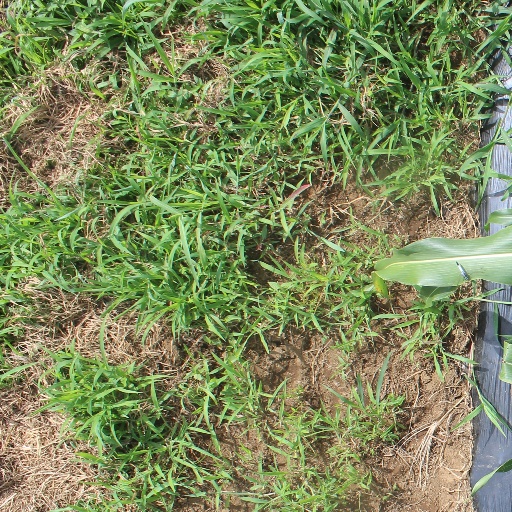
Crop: sorghum